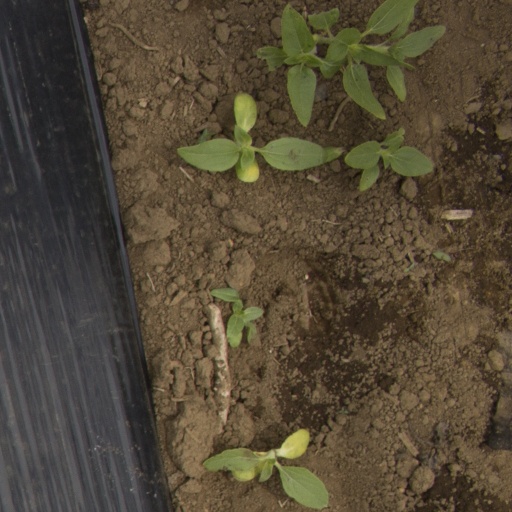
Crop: Jerusalem artichoke